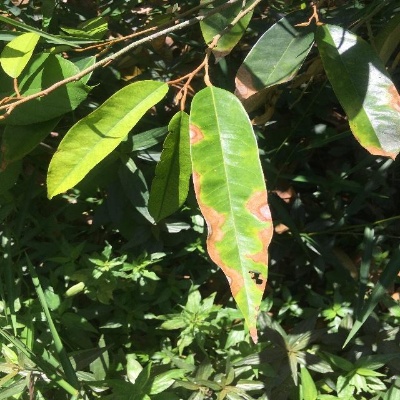
Label: Leaf_Colletotrichum